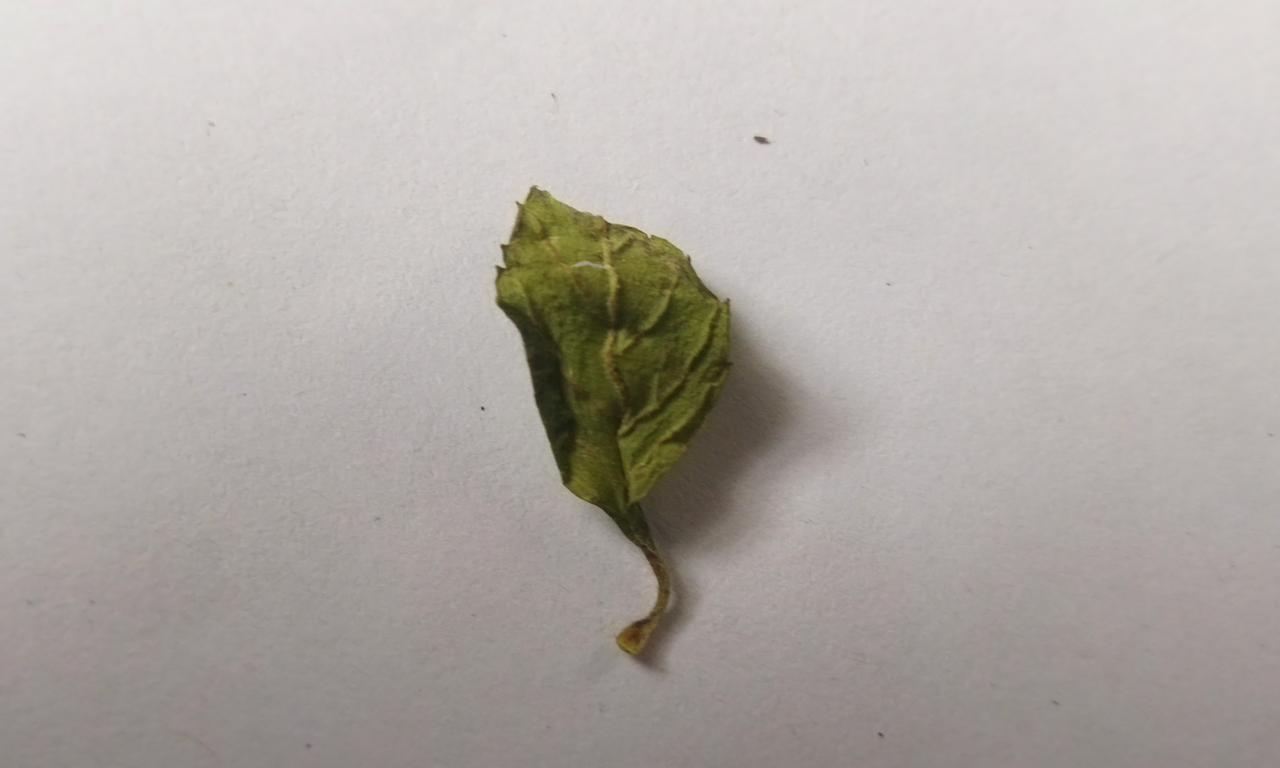
Label: Dried